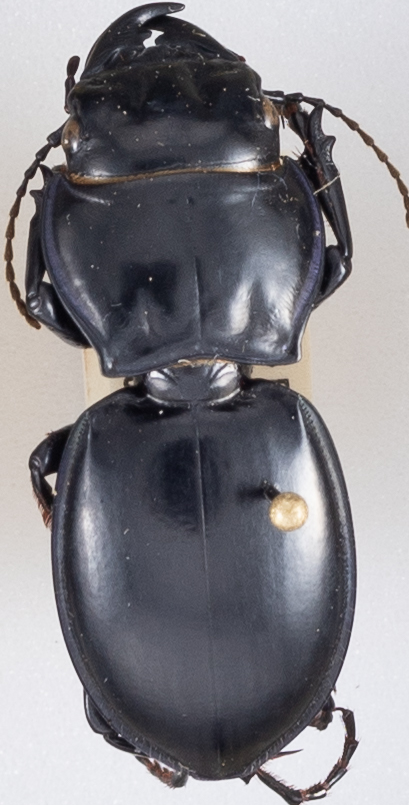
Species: Pasimachus californicus
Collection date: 2020-06-29
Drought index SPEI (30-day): -0.638
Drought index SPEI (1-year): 0.748
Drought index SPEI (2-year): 2.01